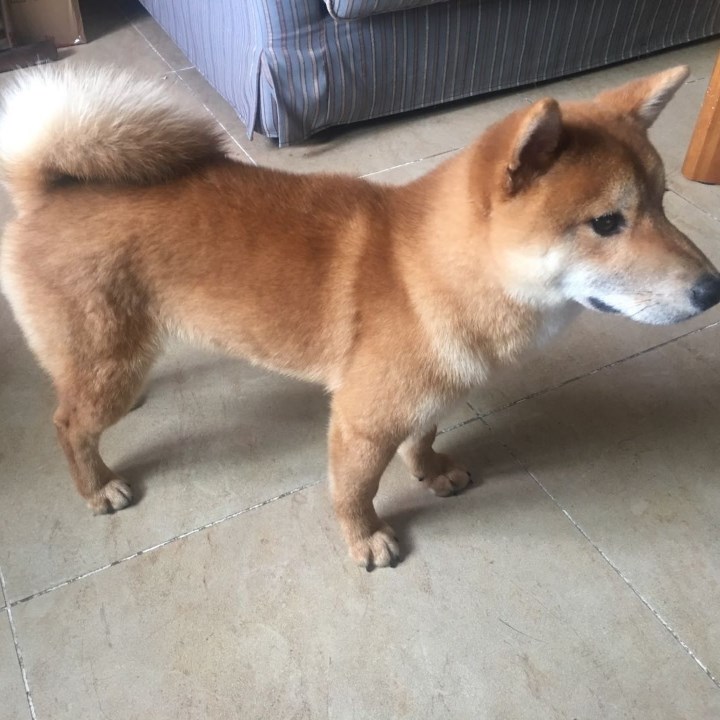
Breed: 1043-n000001-Shiba_Dog